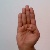
The image shows a hand gesture representing the letter 'B' in Indian Sign Language.